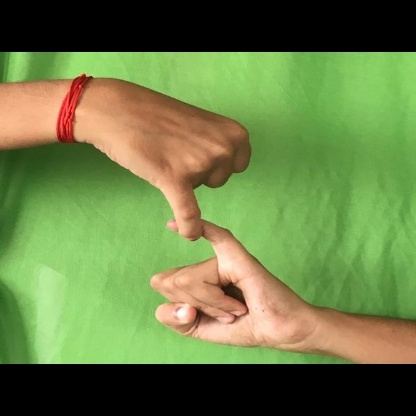
Mudra: Kilaka